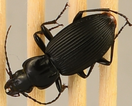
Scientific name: Pterostichus lachrymosus
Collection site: Mountain Lake Biological Station NEON (MLBS), plot MLBS_002